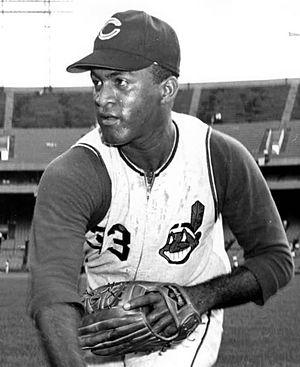
Luis Clemente Tiant Vega est un ancien lanceur droitier de baseball. Il évolue de 1964 à 1982, principalement comme lanceur partant, dans les Ligues majeures de baseball.